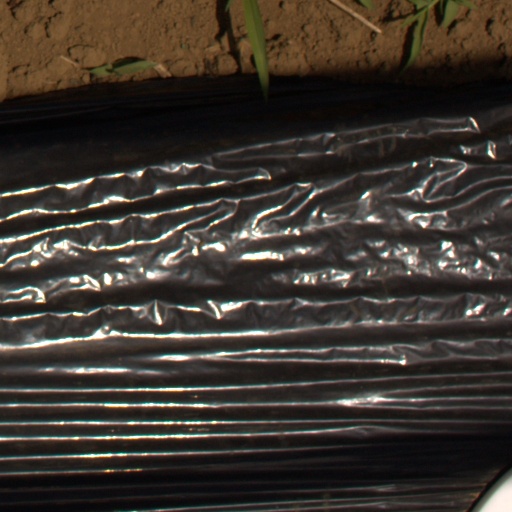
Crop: Jerusalem artichoke